Esther Bejarano

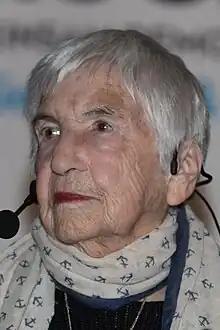
Béjarano in 2018

Esther Béjarano ( Löwy; 15 December 1924 – 10 July 2021) was one of the last survivors of the Auschwitz concentration camp. She survived because she was a player in the Women's Orchestra of Auschwitz. She was active in various ways, including speeches and in music, in keeping the memory of the Holocaust alive. She was a regular speaker at the International Youth Meeting organised yearly at the Max Mannheimer Study Center in Dachau.